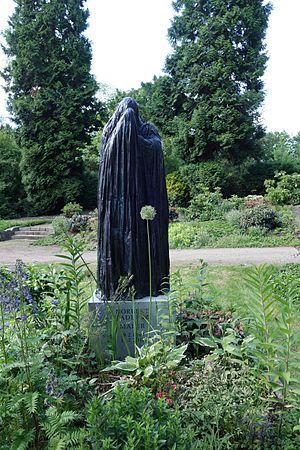
Norbert Tadeusz, né le 19 février 1940 à Dortmund et mort le 11 juillet 2011 à Düsseldorf, est un artiste allemand et un peintre figuratif connu.